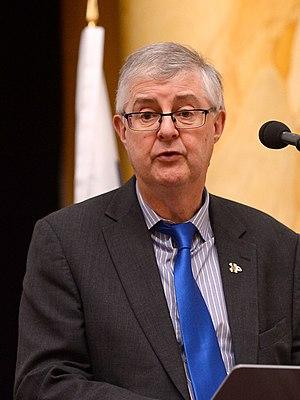
Le gouvernement de Mark Drakeford est, depuis le 13 décembre 2018, le dixième exécutif gallois dévolu, sous la Vᵉ législature de l’assemblée nationale pour le pays de Galles, devenue le Parlement gallois.